Qatar Motor Show

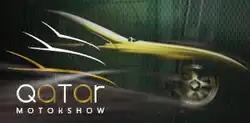
Logo of the former Qatar Motor Show

The GIMS Qatar, formerly the Qatar Motor Show is a biennial international motor trade show held in Doha, Qatar, at the Doha Exhibition & Convention Center. It began in January 2011 as an annual event with 90,000 attendees. In 2012, it hosted 120,000 visitors from around the Persian Gulf. It features new models as well as supercars, concept cars and custom cars from various style centers and automotive designers. These are test-driven by and demonstrated to visitors. The last Qatar Motor Show was held in 2018. The event was revived by organisers of Geneva International Motor Show in October 2023 as a biennial event.